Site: brandenburg
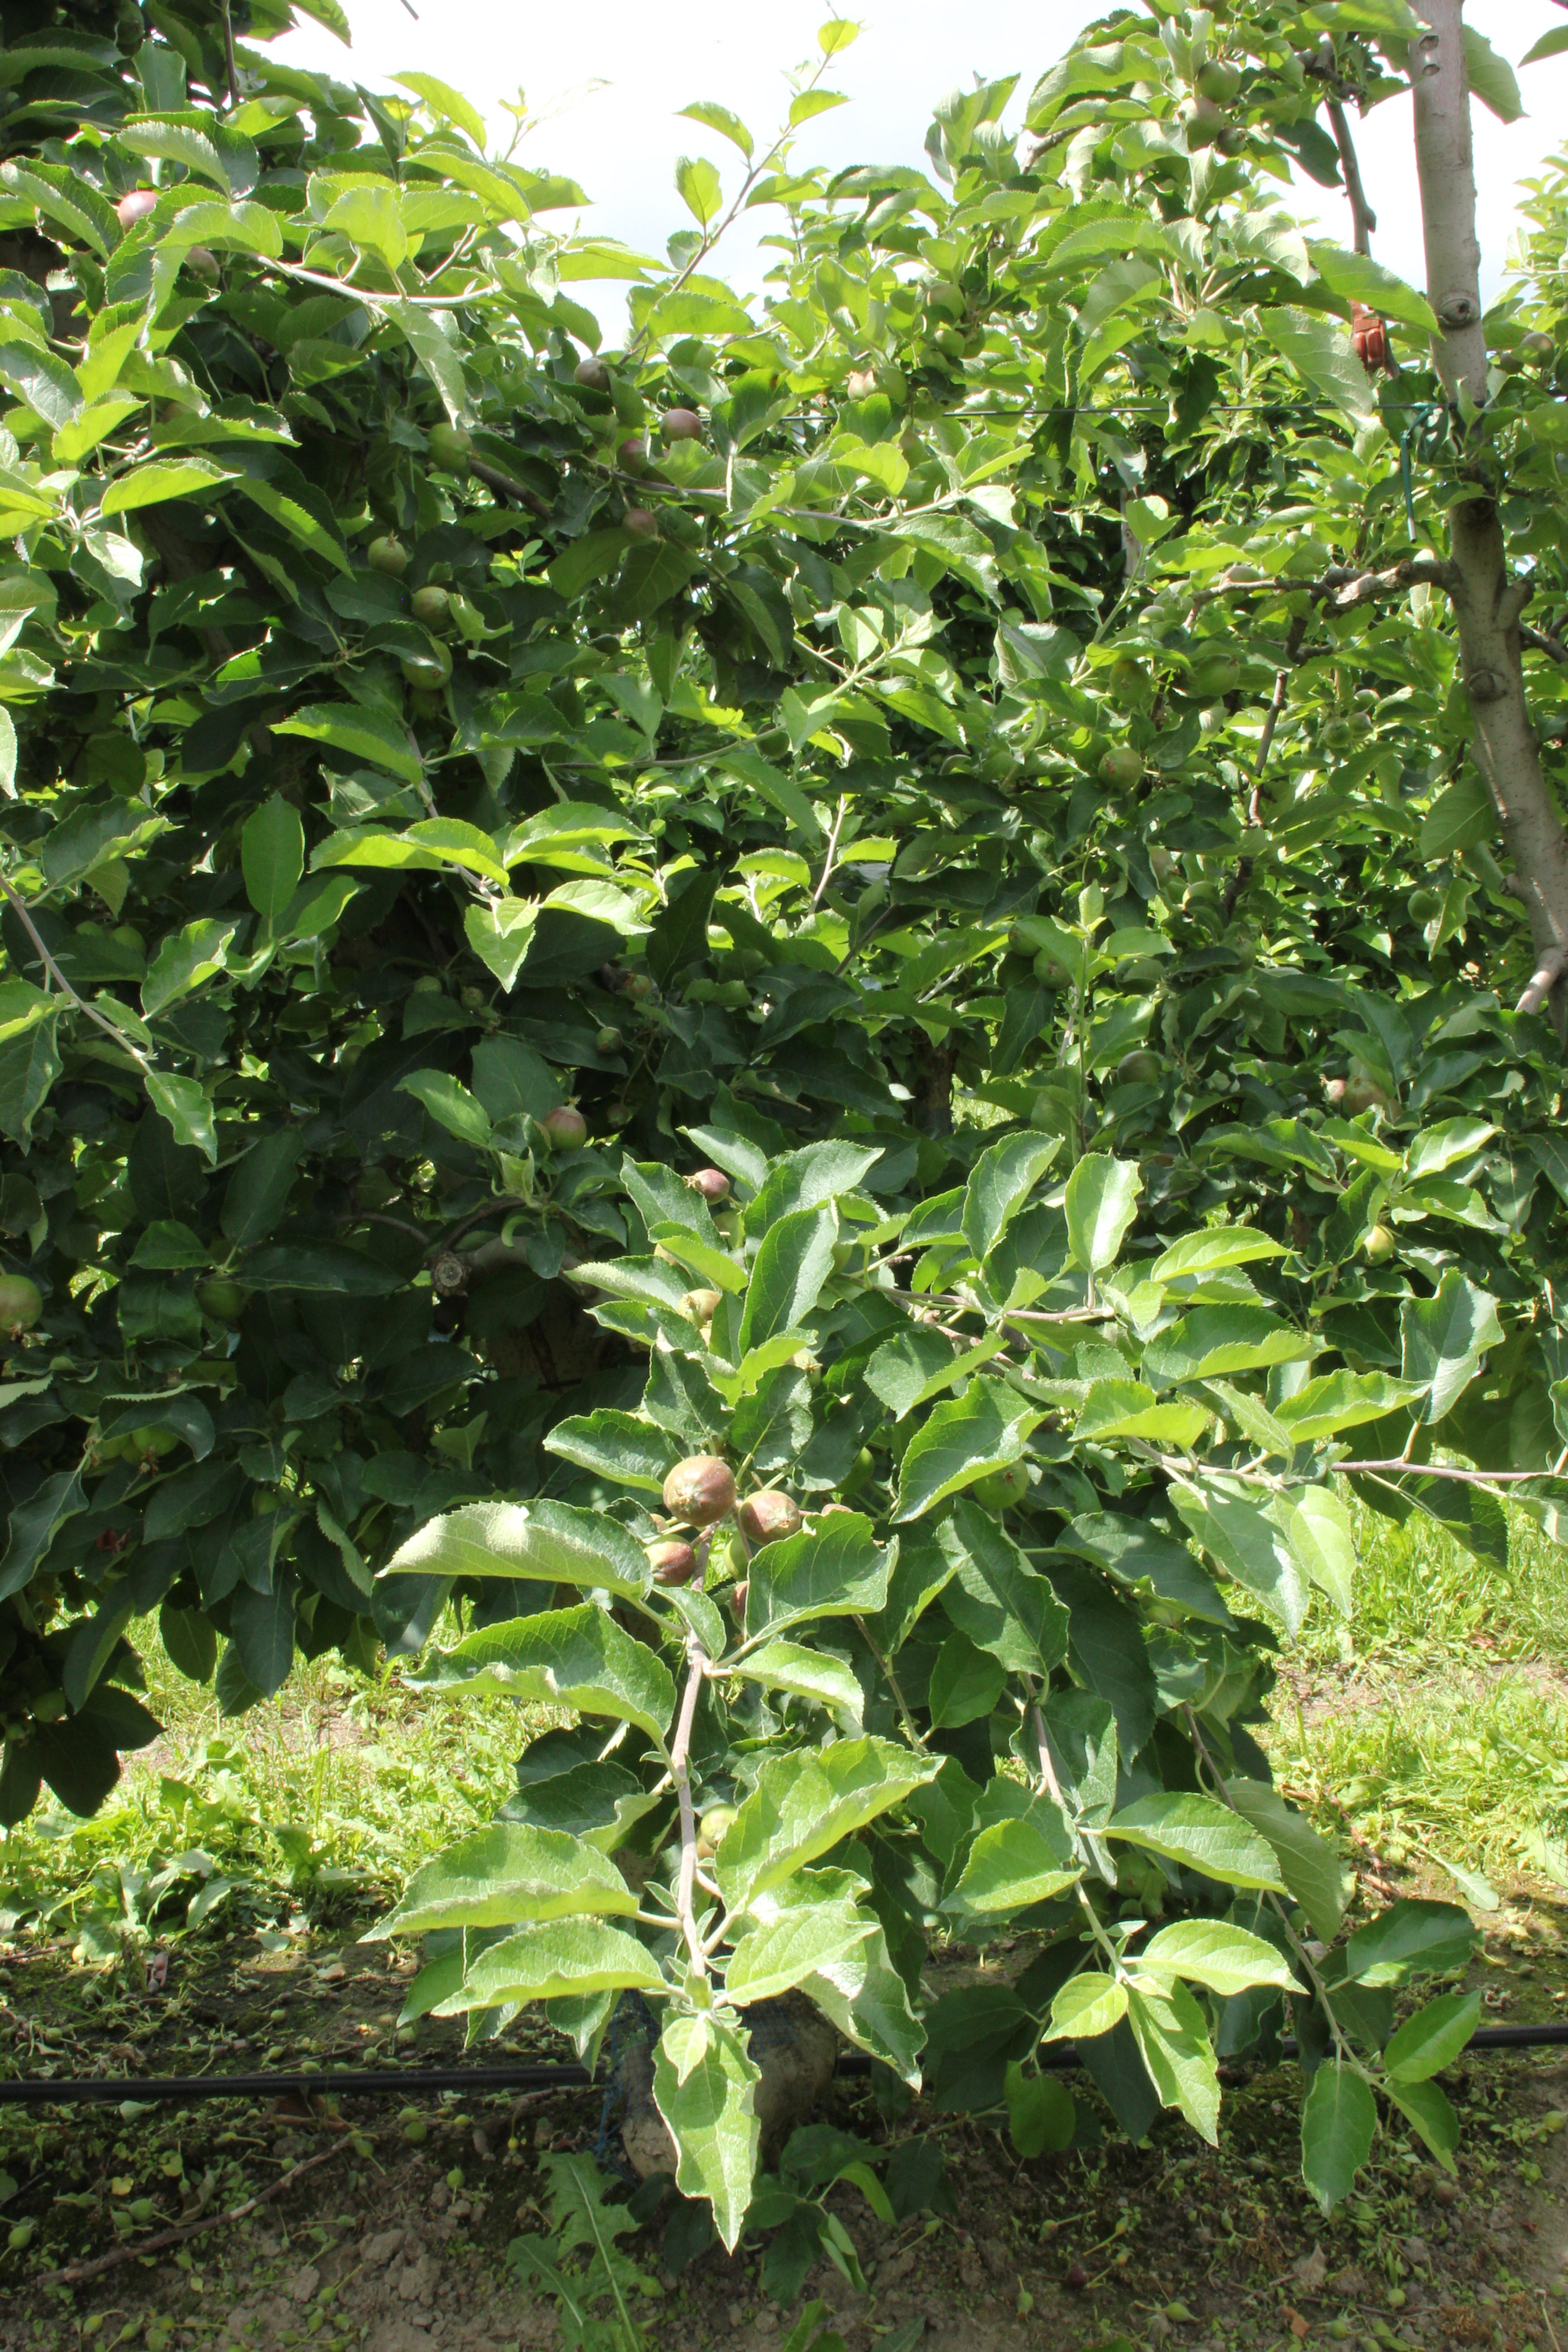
Growth stage (BBCH 73): Development of fruit